Logstown

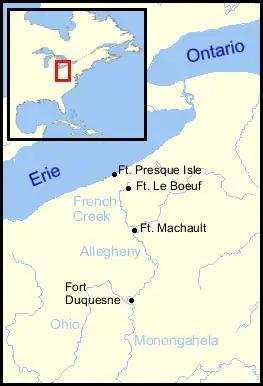

Croghan returned to Logstown again in November, 1750, to tend to his trading post there. He wrote to Governor James Hamilton on 16 November: "Yesterday, Andrew Montour and I got to this Town, where we found thirty warriors of the Six Nations...They told us that they saw John Coeur [Joncaire] about one hundred and fifty miles up this River at an Indian Town, where he intends to build a Fort if he can get liberty from the Ohio Indians. He has five canoes loaded with goods, and is very generous in making presents to all the chiefs of the Indians that he meets with."